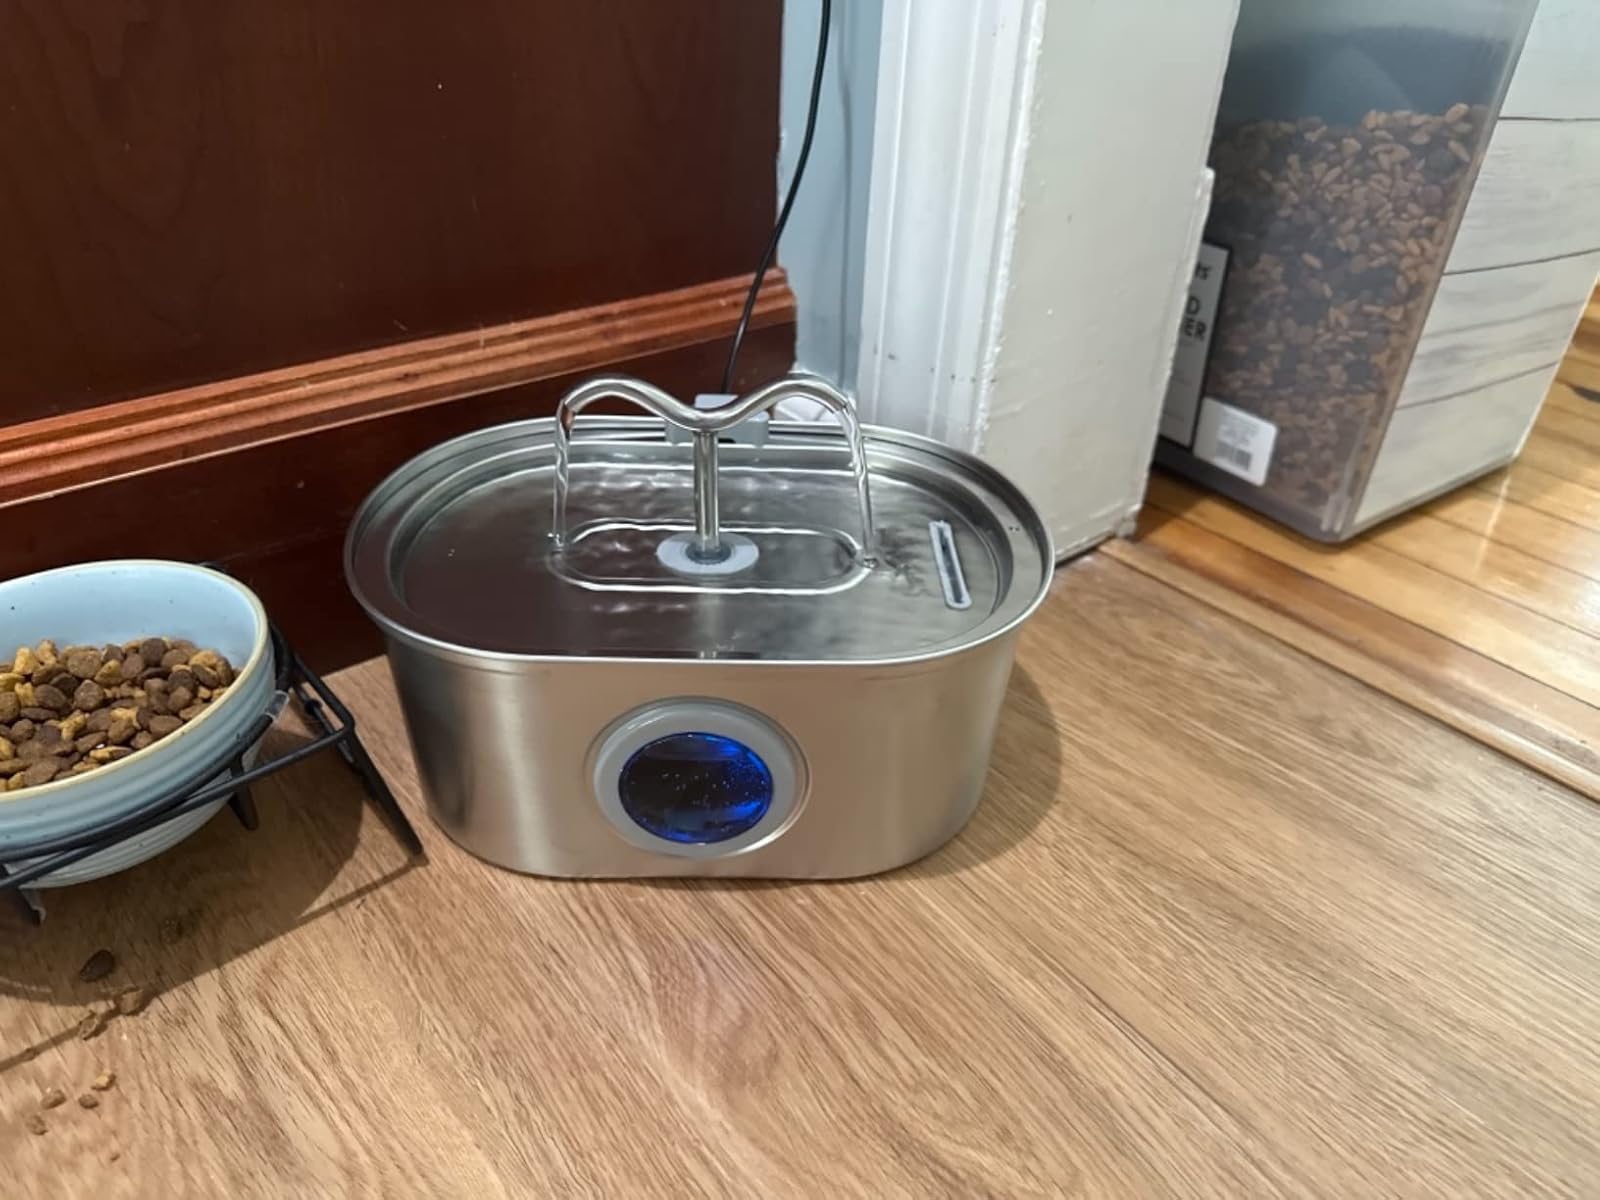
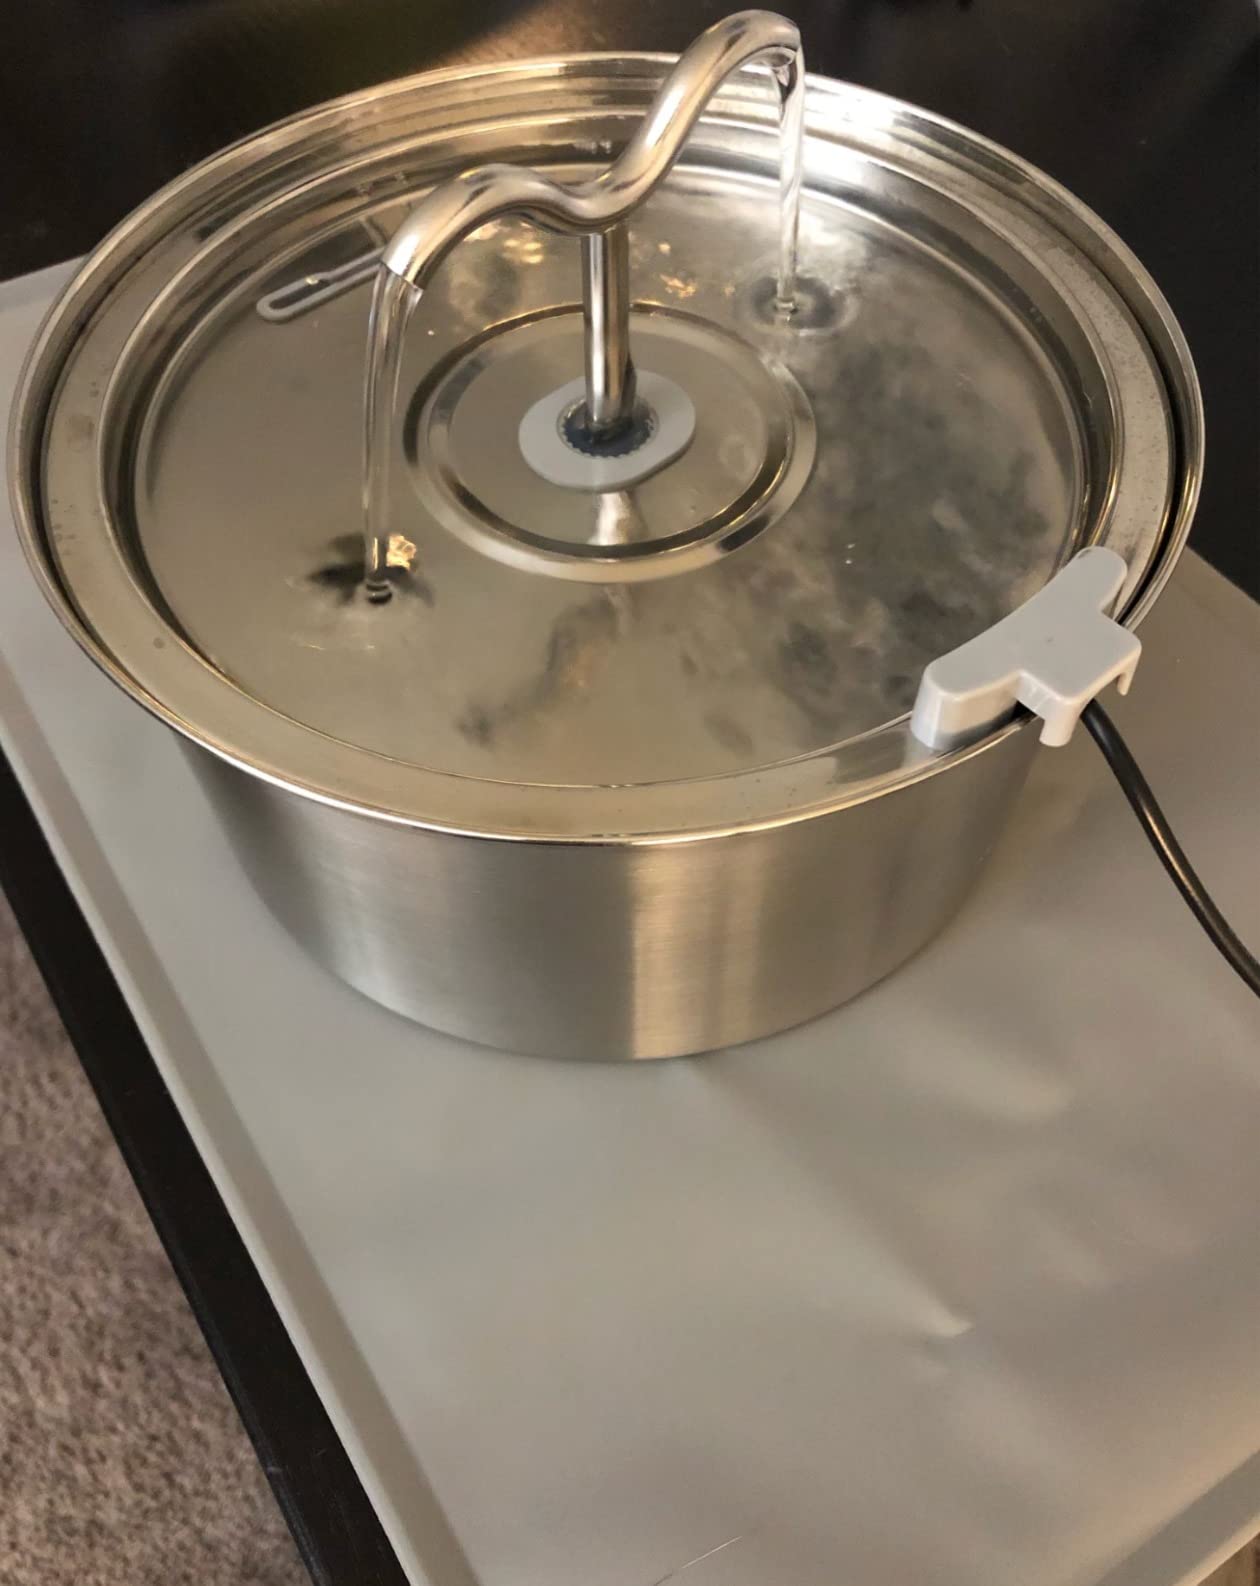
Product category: items_bowl
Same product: no